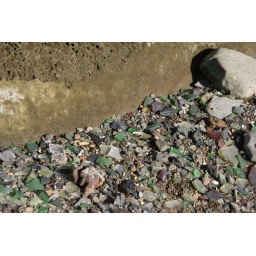
and the green glass glows all around all around